Lucian Grainge

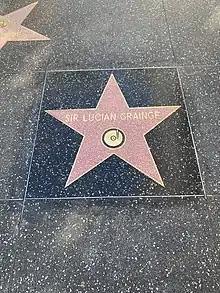

In 2020, "Billboard" named Grainge as the first-ever Executive of the Decade after he topped the magazine's "Power 100" list as the most powerful person in the music business in 2013, 2015, 2016 and 2019. He is the only person to ever hold that distinction more than once and for consecutive years. He was subsequently named No. 1 on the list for 2022 and 2023 for a record six times.